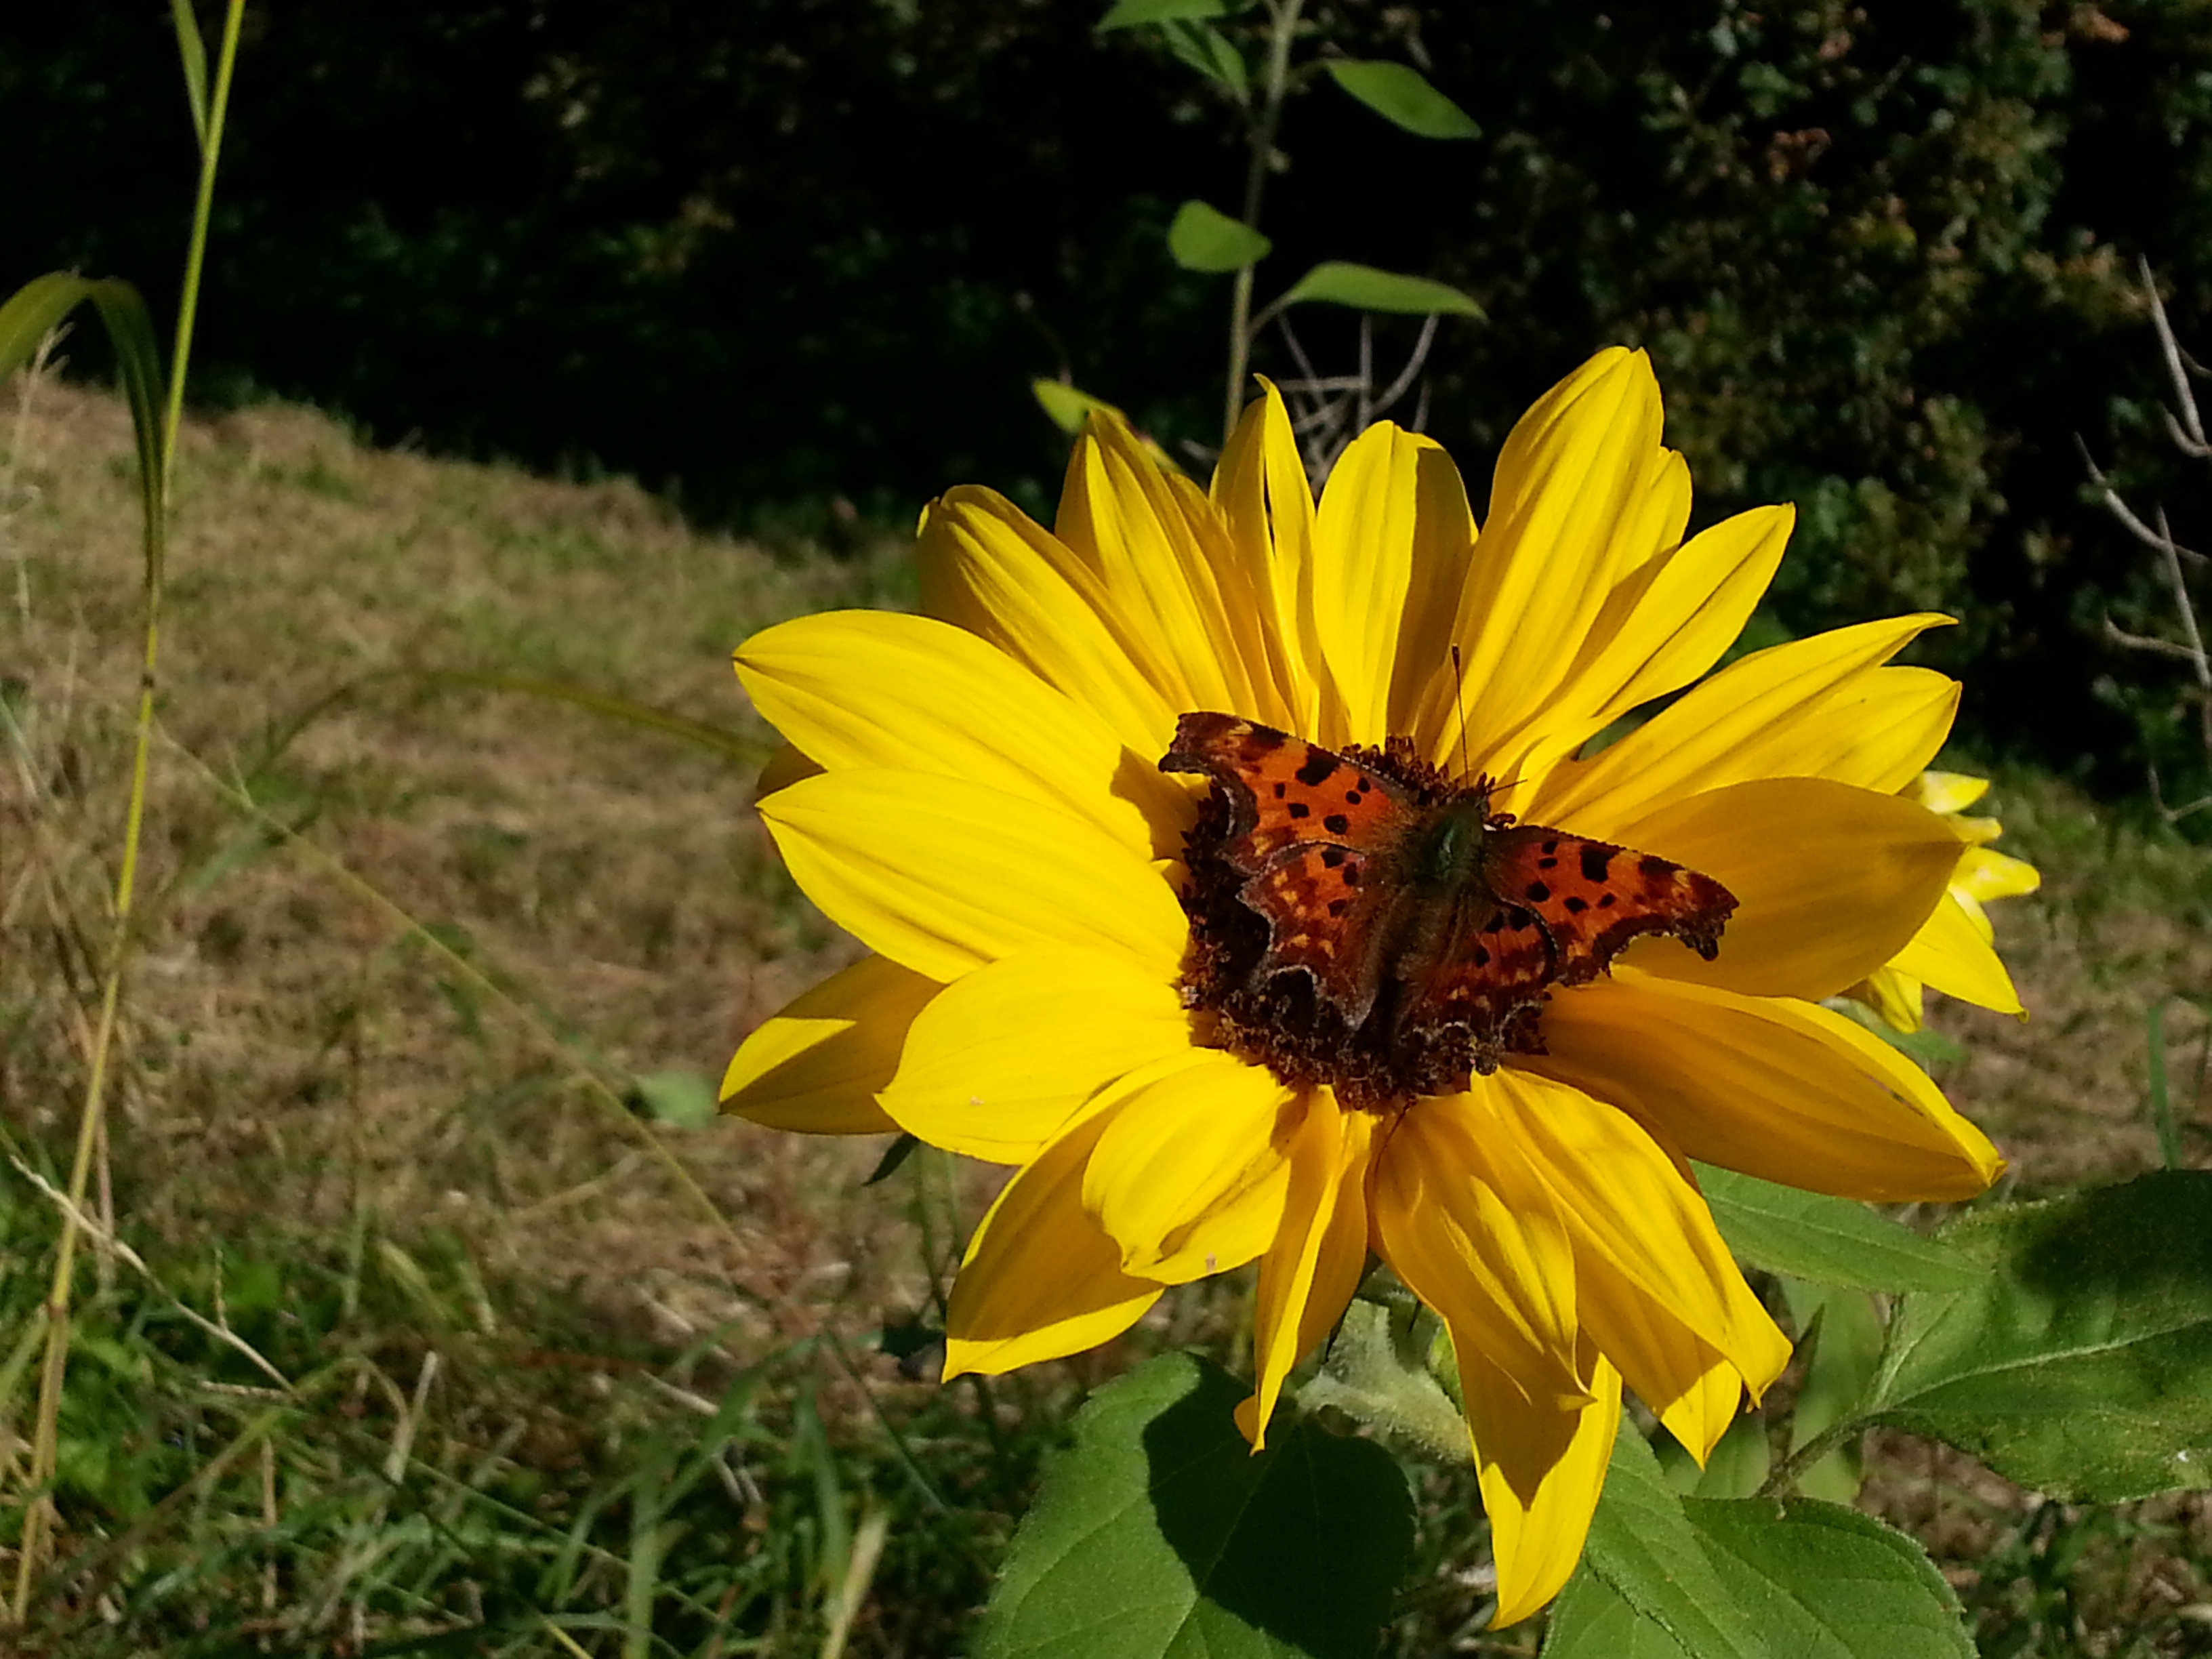
nature, plant, meadow, prairie, flower, petal, summer, herb, insect, botany, butterfly, yellow, flora, sunflower, wildflower, nectar, macro photography, flowering plant, daisy family, annual plant, land plant